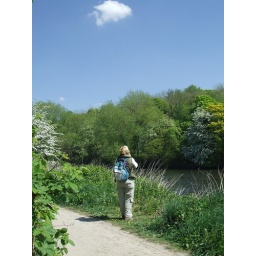
Obviously fascinating and it was the only cloud in a bright blue sky.